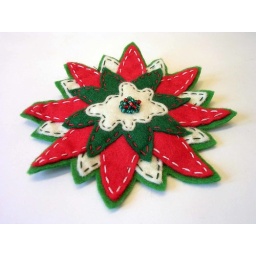
Christmas brooch in red with small glass bead detail.